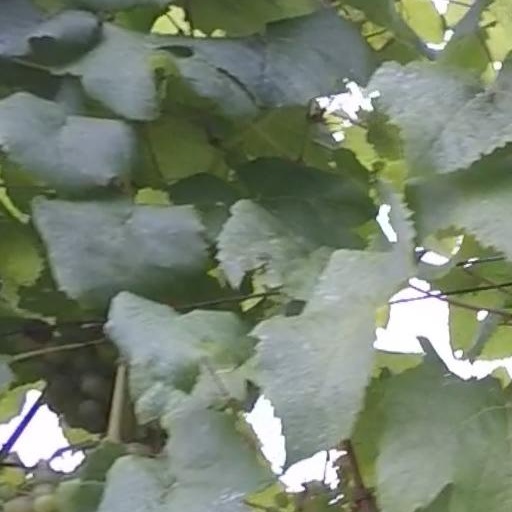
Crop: grape